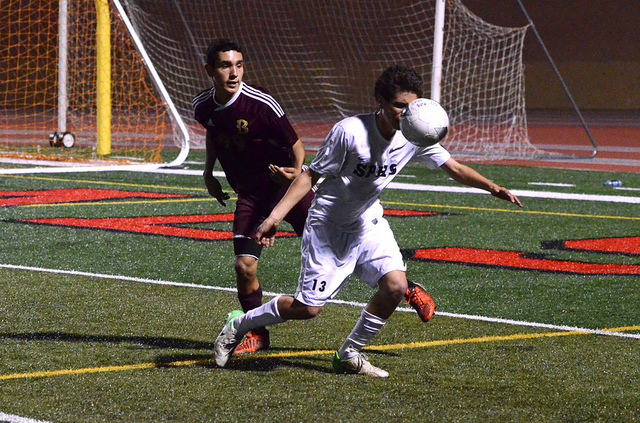
user: Given an image and a question. Answer the question in a short answer. Question: What kind of grass is grown in the field these players are running on? Short Answer:
assistant: turf